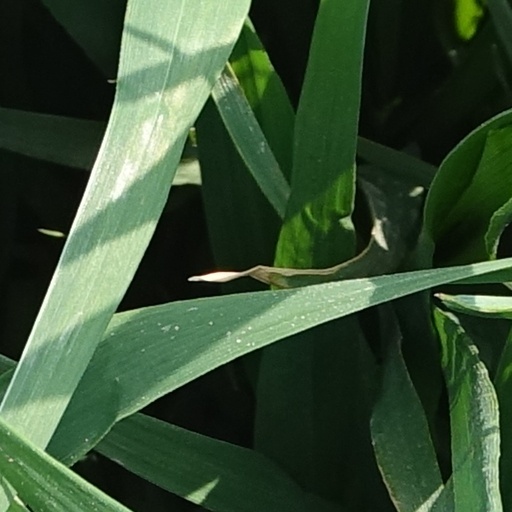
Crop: wheat